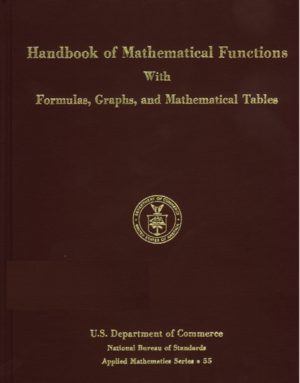
Handbook of Mathematical Functions with Formulas, Graphs, and Mathematical Tables est le titre complet d'un manuel de mathématiques, plus couramment appelé Abramowitz et Stegun, du nom des deux principaux directeurs de rédaction de l'ouvrage, Milton Abramowitz et Irene Stegun, de l'U.S. National Bureau of Standards.